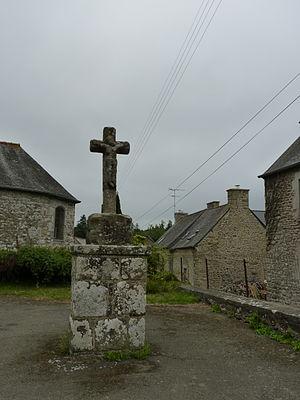
Croix du 18ème siècle
Saint-Carreuc [sɛ̃kaʁœk] est une commune du département des Côtes-d'Armor, dans la région Bretagne, en France.
Cet article recense une partie des monuments historiques des Côtes-d'Armor, en France.